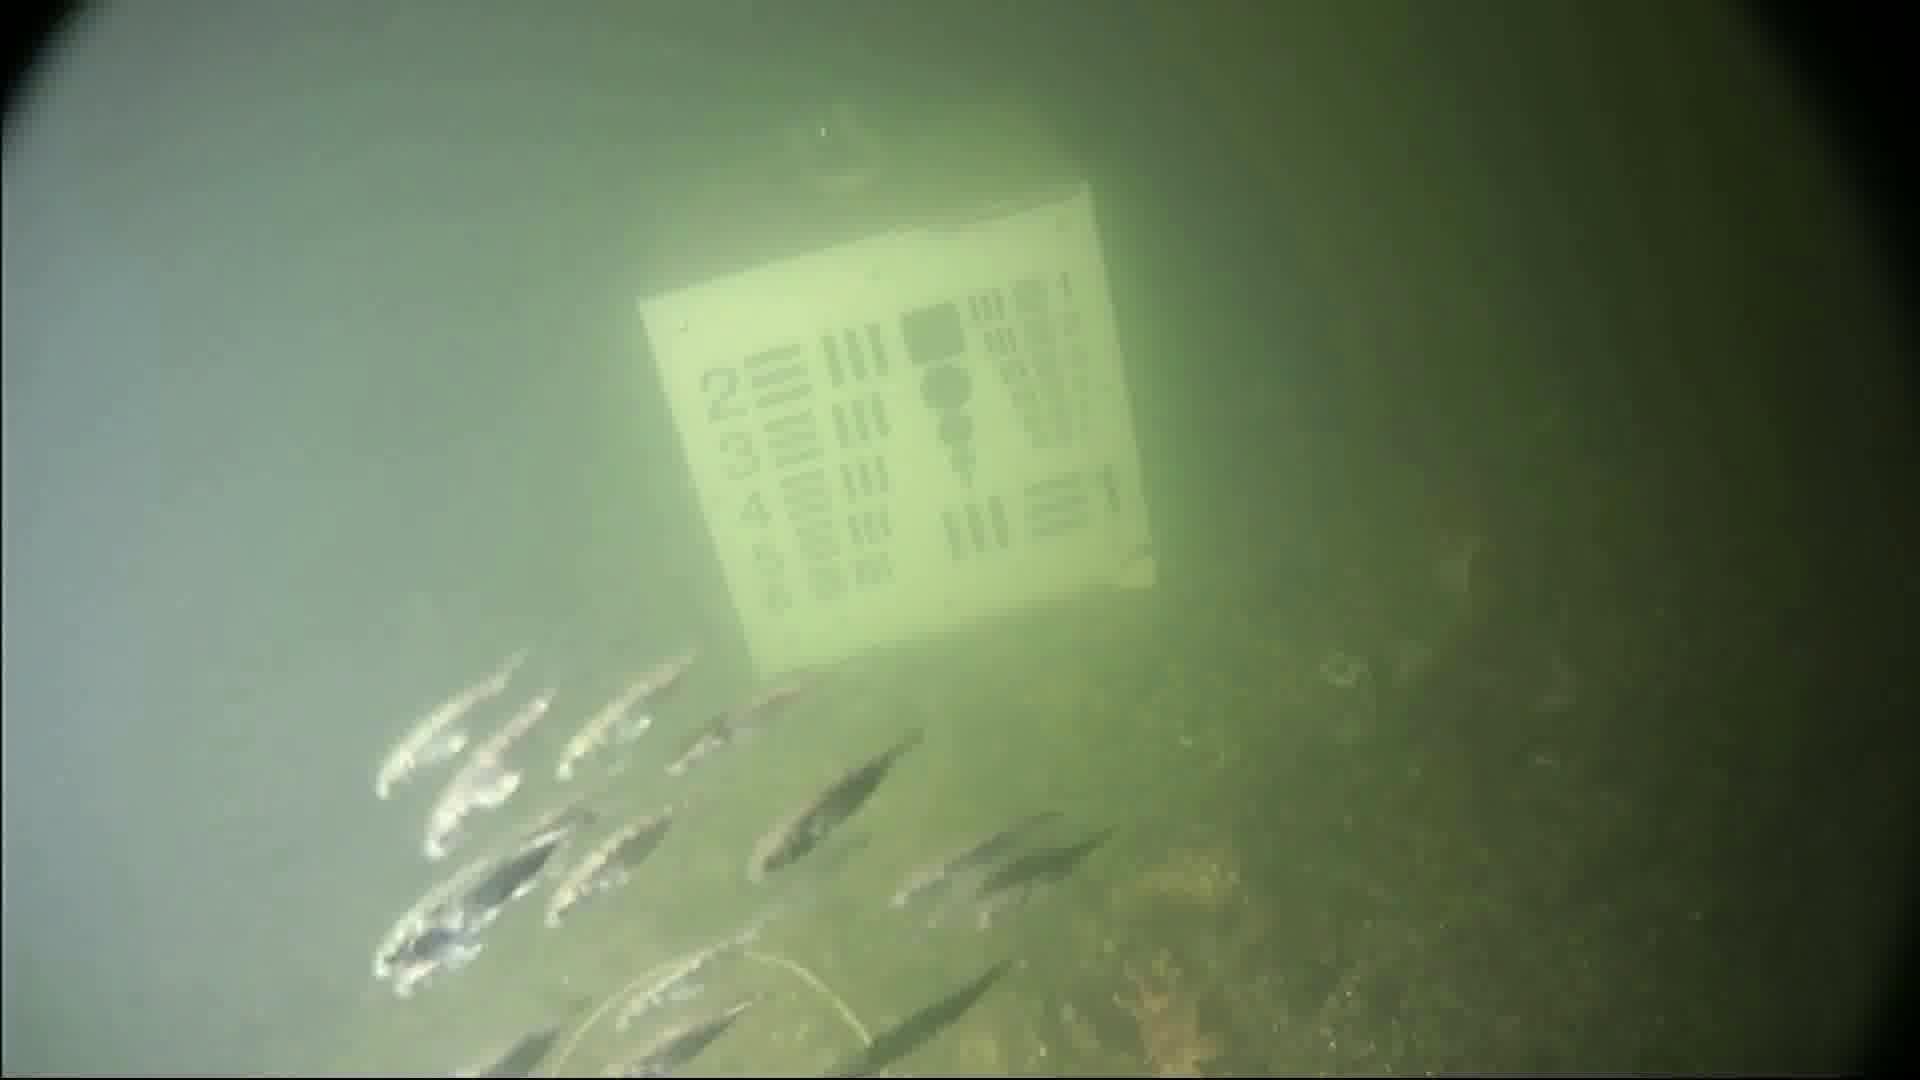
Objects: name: small_fish
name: starfish